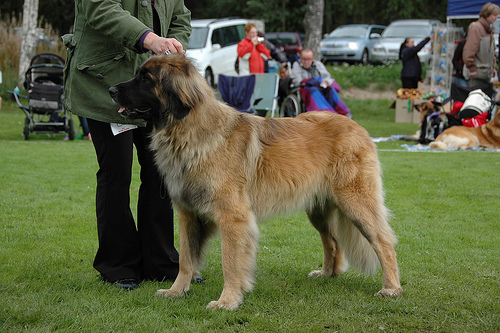
Breed: leonberger